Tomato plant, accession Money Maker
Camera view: vertical (180 deg); turntable rotation: 60 degrees
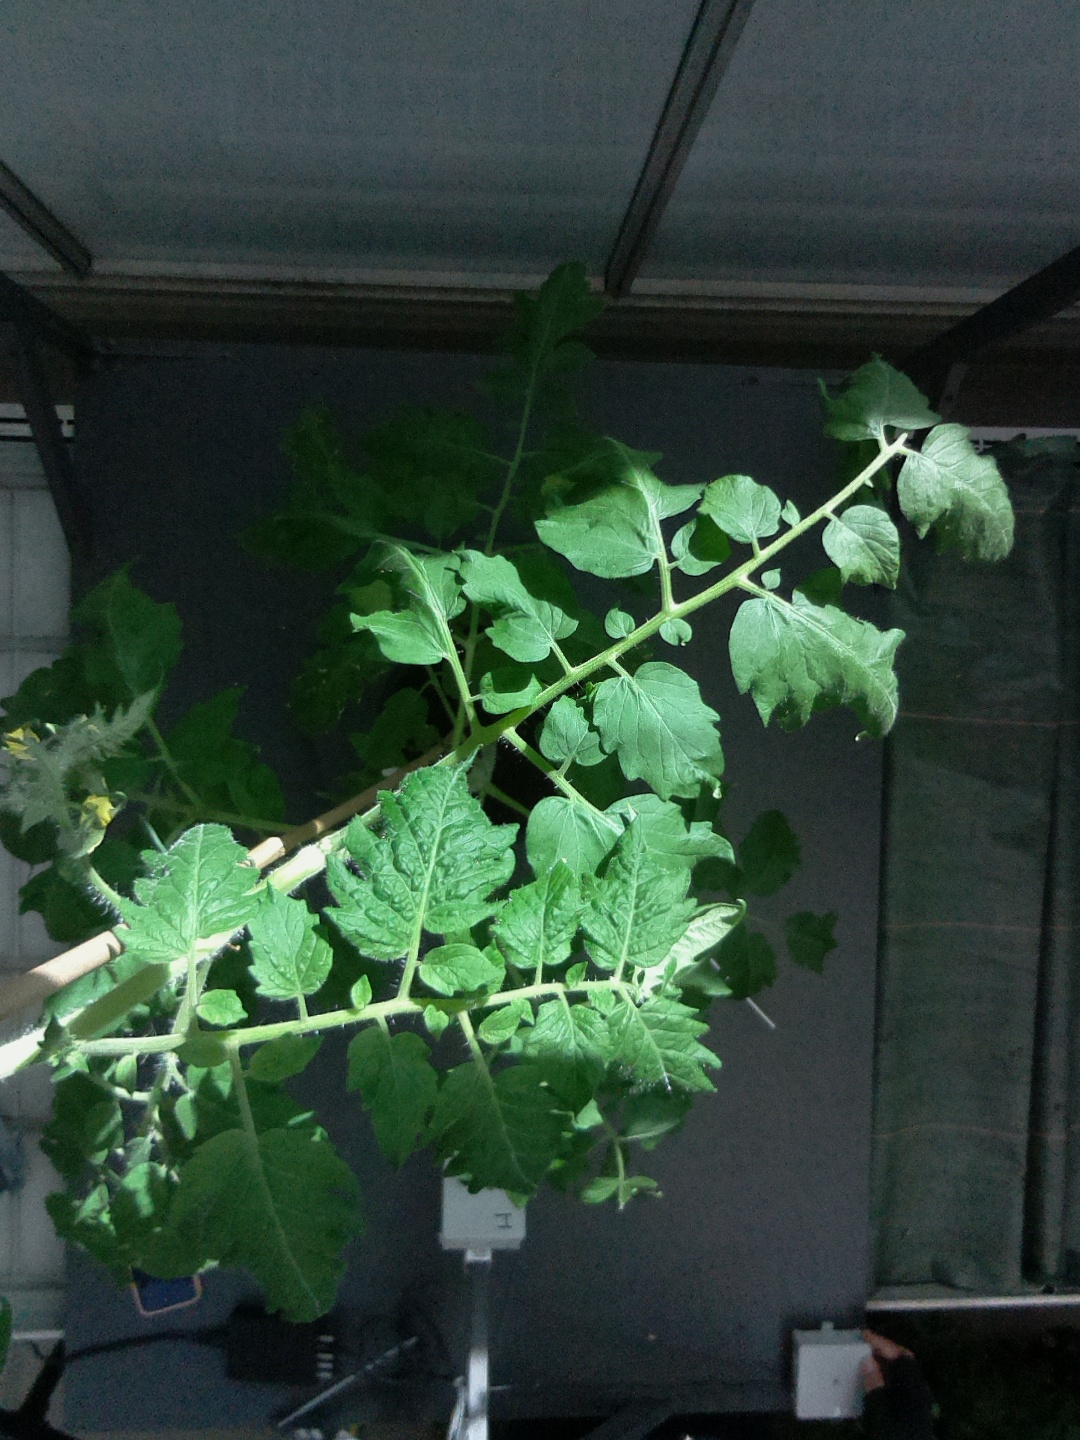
BBCH growth stage 62: 20%-30% of flowers open